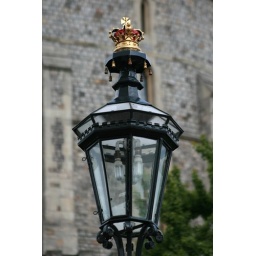
Good to see the Castle uses energy saving bulbs in their ancient street lamps